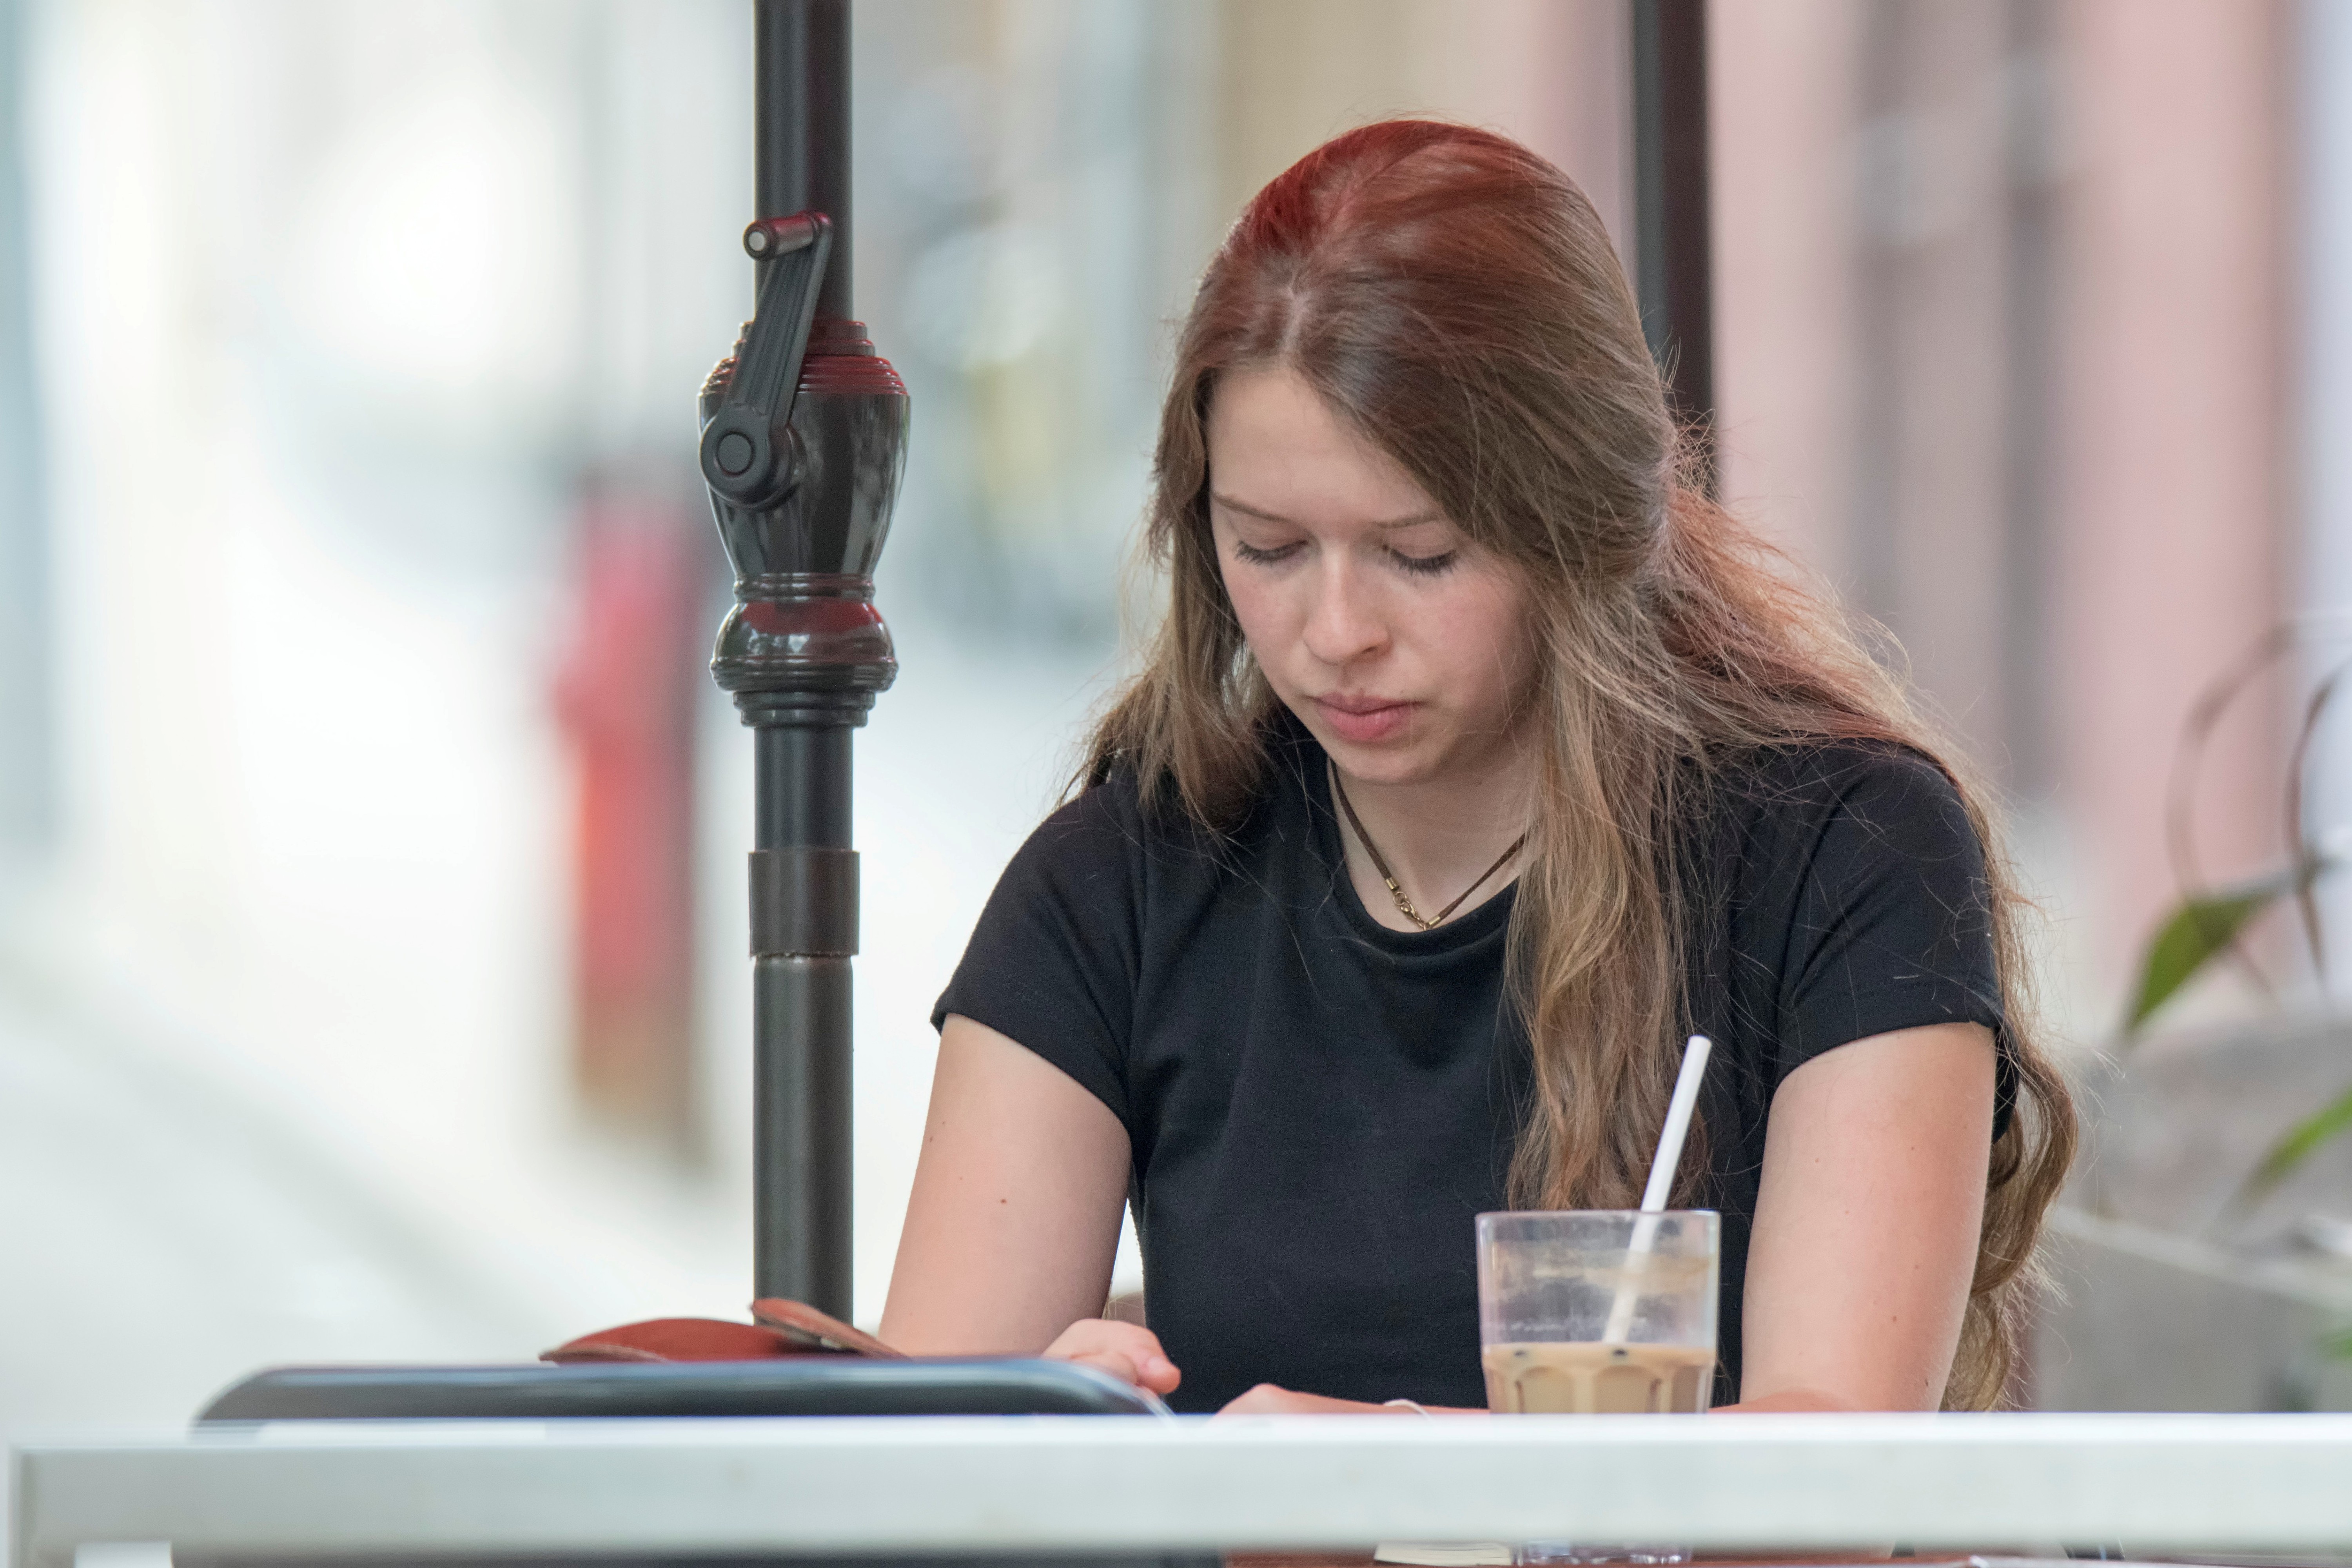
writing, person, sitting, professional, canada, quebec, personne, sherbrooke, human positions